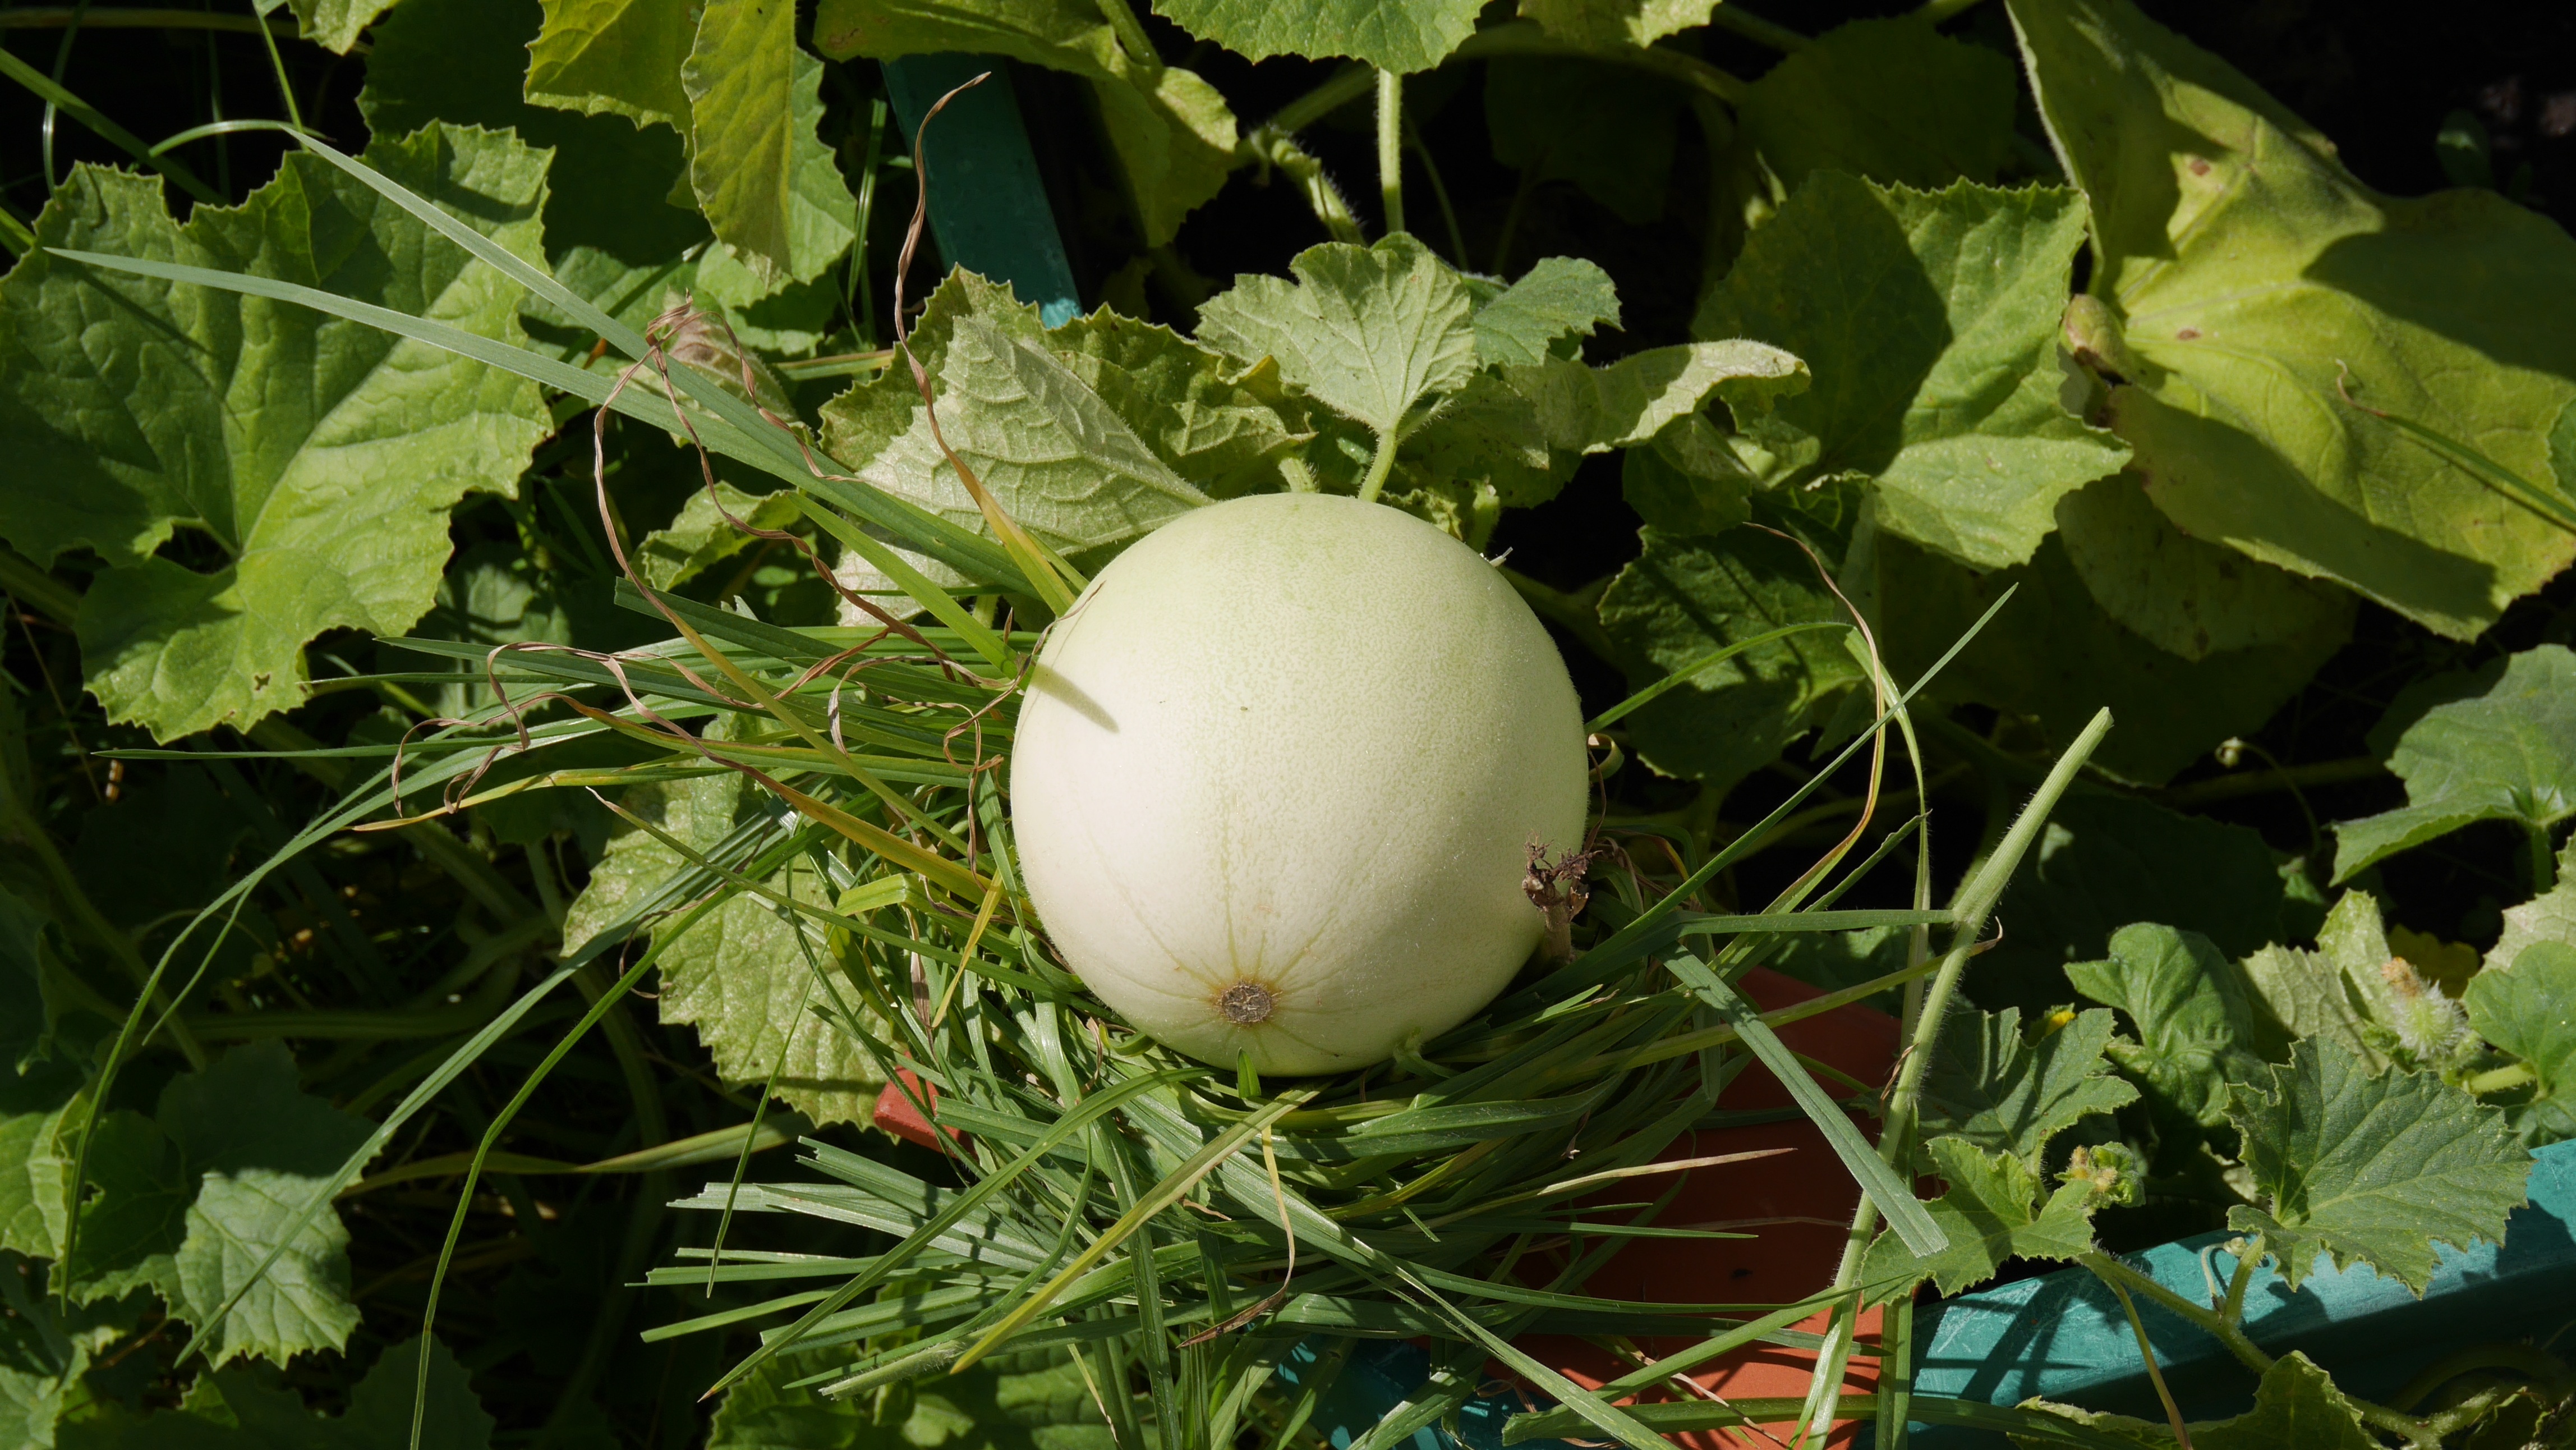
plant, fruit, flower, food, spring, harvest, produce, vegetable, autumn, botany, garden, gourd, melons, seasonal, bud, flowering plant, land plant